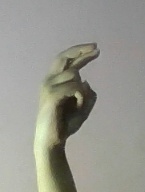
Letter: zay